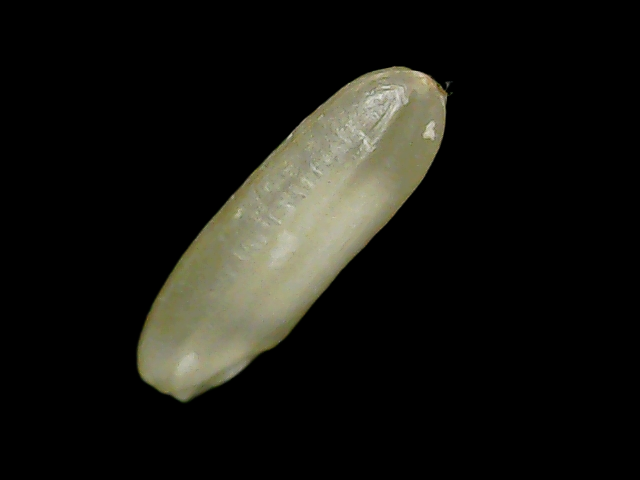
Rice variety: Binadhan21